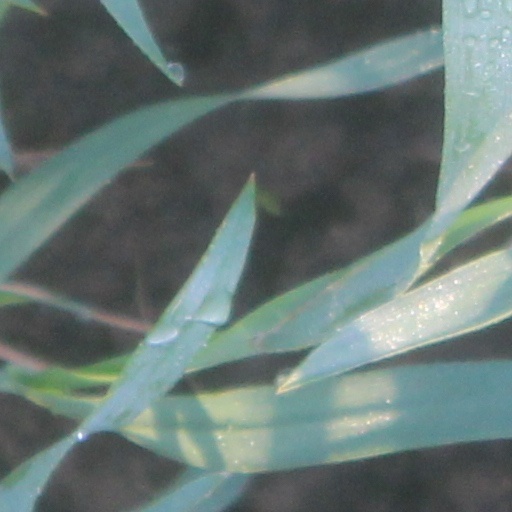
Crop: wheat